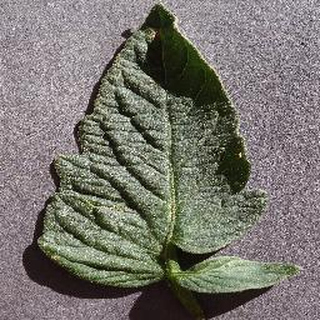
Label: healthy_tomato